Moscow Music Peace Festival

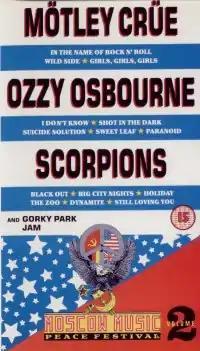
Cover of the "Moscow Music Peace Festival, Vol. 2" video release

The Moscow Music Peace Festival was a rock concert that took place in the USSR on 12 and 13 August 1989 at Central Lenin Stadium (now called Luzhniki Stadium) in Moscow. Occurring during the glasnost era, it was one of first hard rock and heavy metal acts from abroad that were granted permission to perform in the capital city, (being the first the ten shows the British band Uriah Heep played from 7 to 16 December 1987 at the Olympic Stadium). Over 100,000 people attended and it was broadcast live to 59 nations including MTV in the United States. The event promoted understanding between the Western Bloc and the Eastern Bloc during the Cold War and also raised money to help those addicted to drugs and alcohol. The concert featured six bands from abroad and three Russian bands. The concert ended with the various band members participating in jam session. An album and documentary were released.